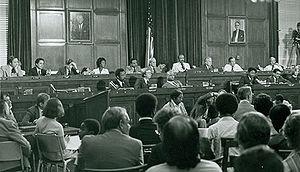
Le House Select Committee on Assassinations, ou HSCA, en français : Comité restreint de la Chambre sur les assassinats, est une commission d'enquête créée par la Chambre des représentants des États-Unis en 1976 pour enquêter sur l'assassinat de John F. Kennedy et celui de Martin Luther King. Le HSCA enquêta jusqu'en 1978 et remit son rapport en 1979.